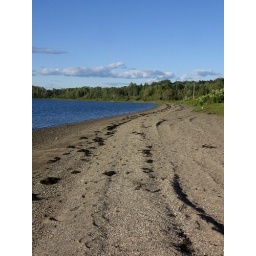
This is is the public boat launch access, down the road from our new house in Stockton Springs.